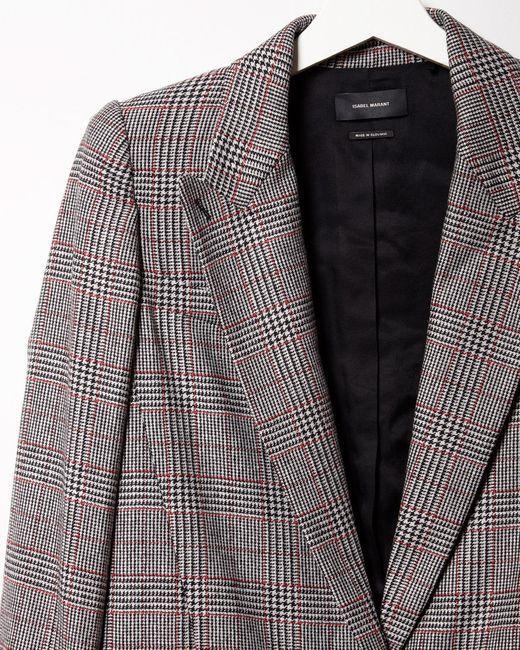
Damen Langarm Vintage karierter Blazer